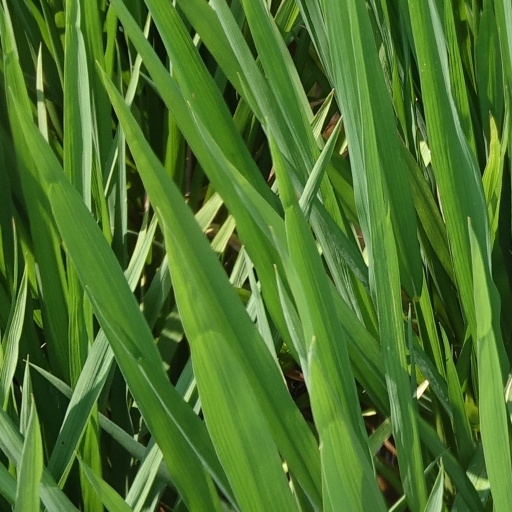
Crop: rice